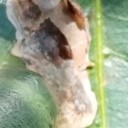
Label: Miner